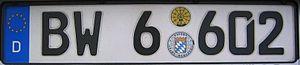
La plaque d'immatriculation allemande est un dispositif permettant l'identification des véhicules du parc automobile allemand.